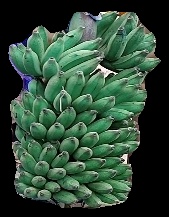
Variety: elakki-bale
Grade: grade1